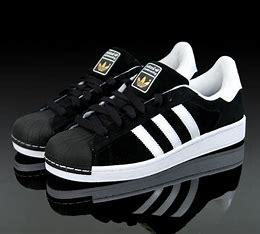
Brand: adidas
Model: Superstar Skate